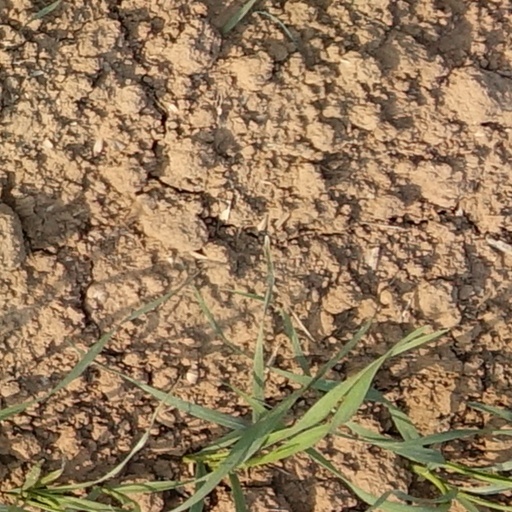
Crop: wheat